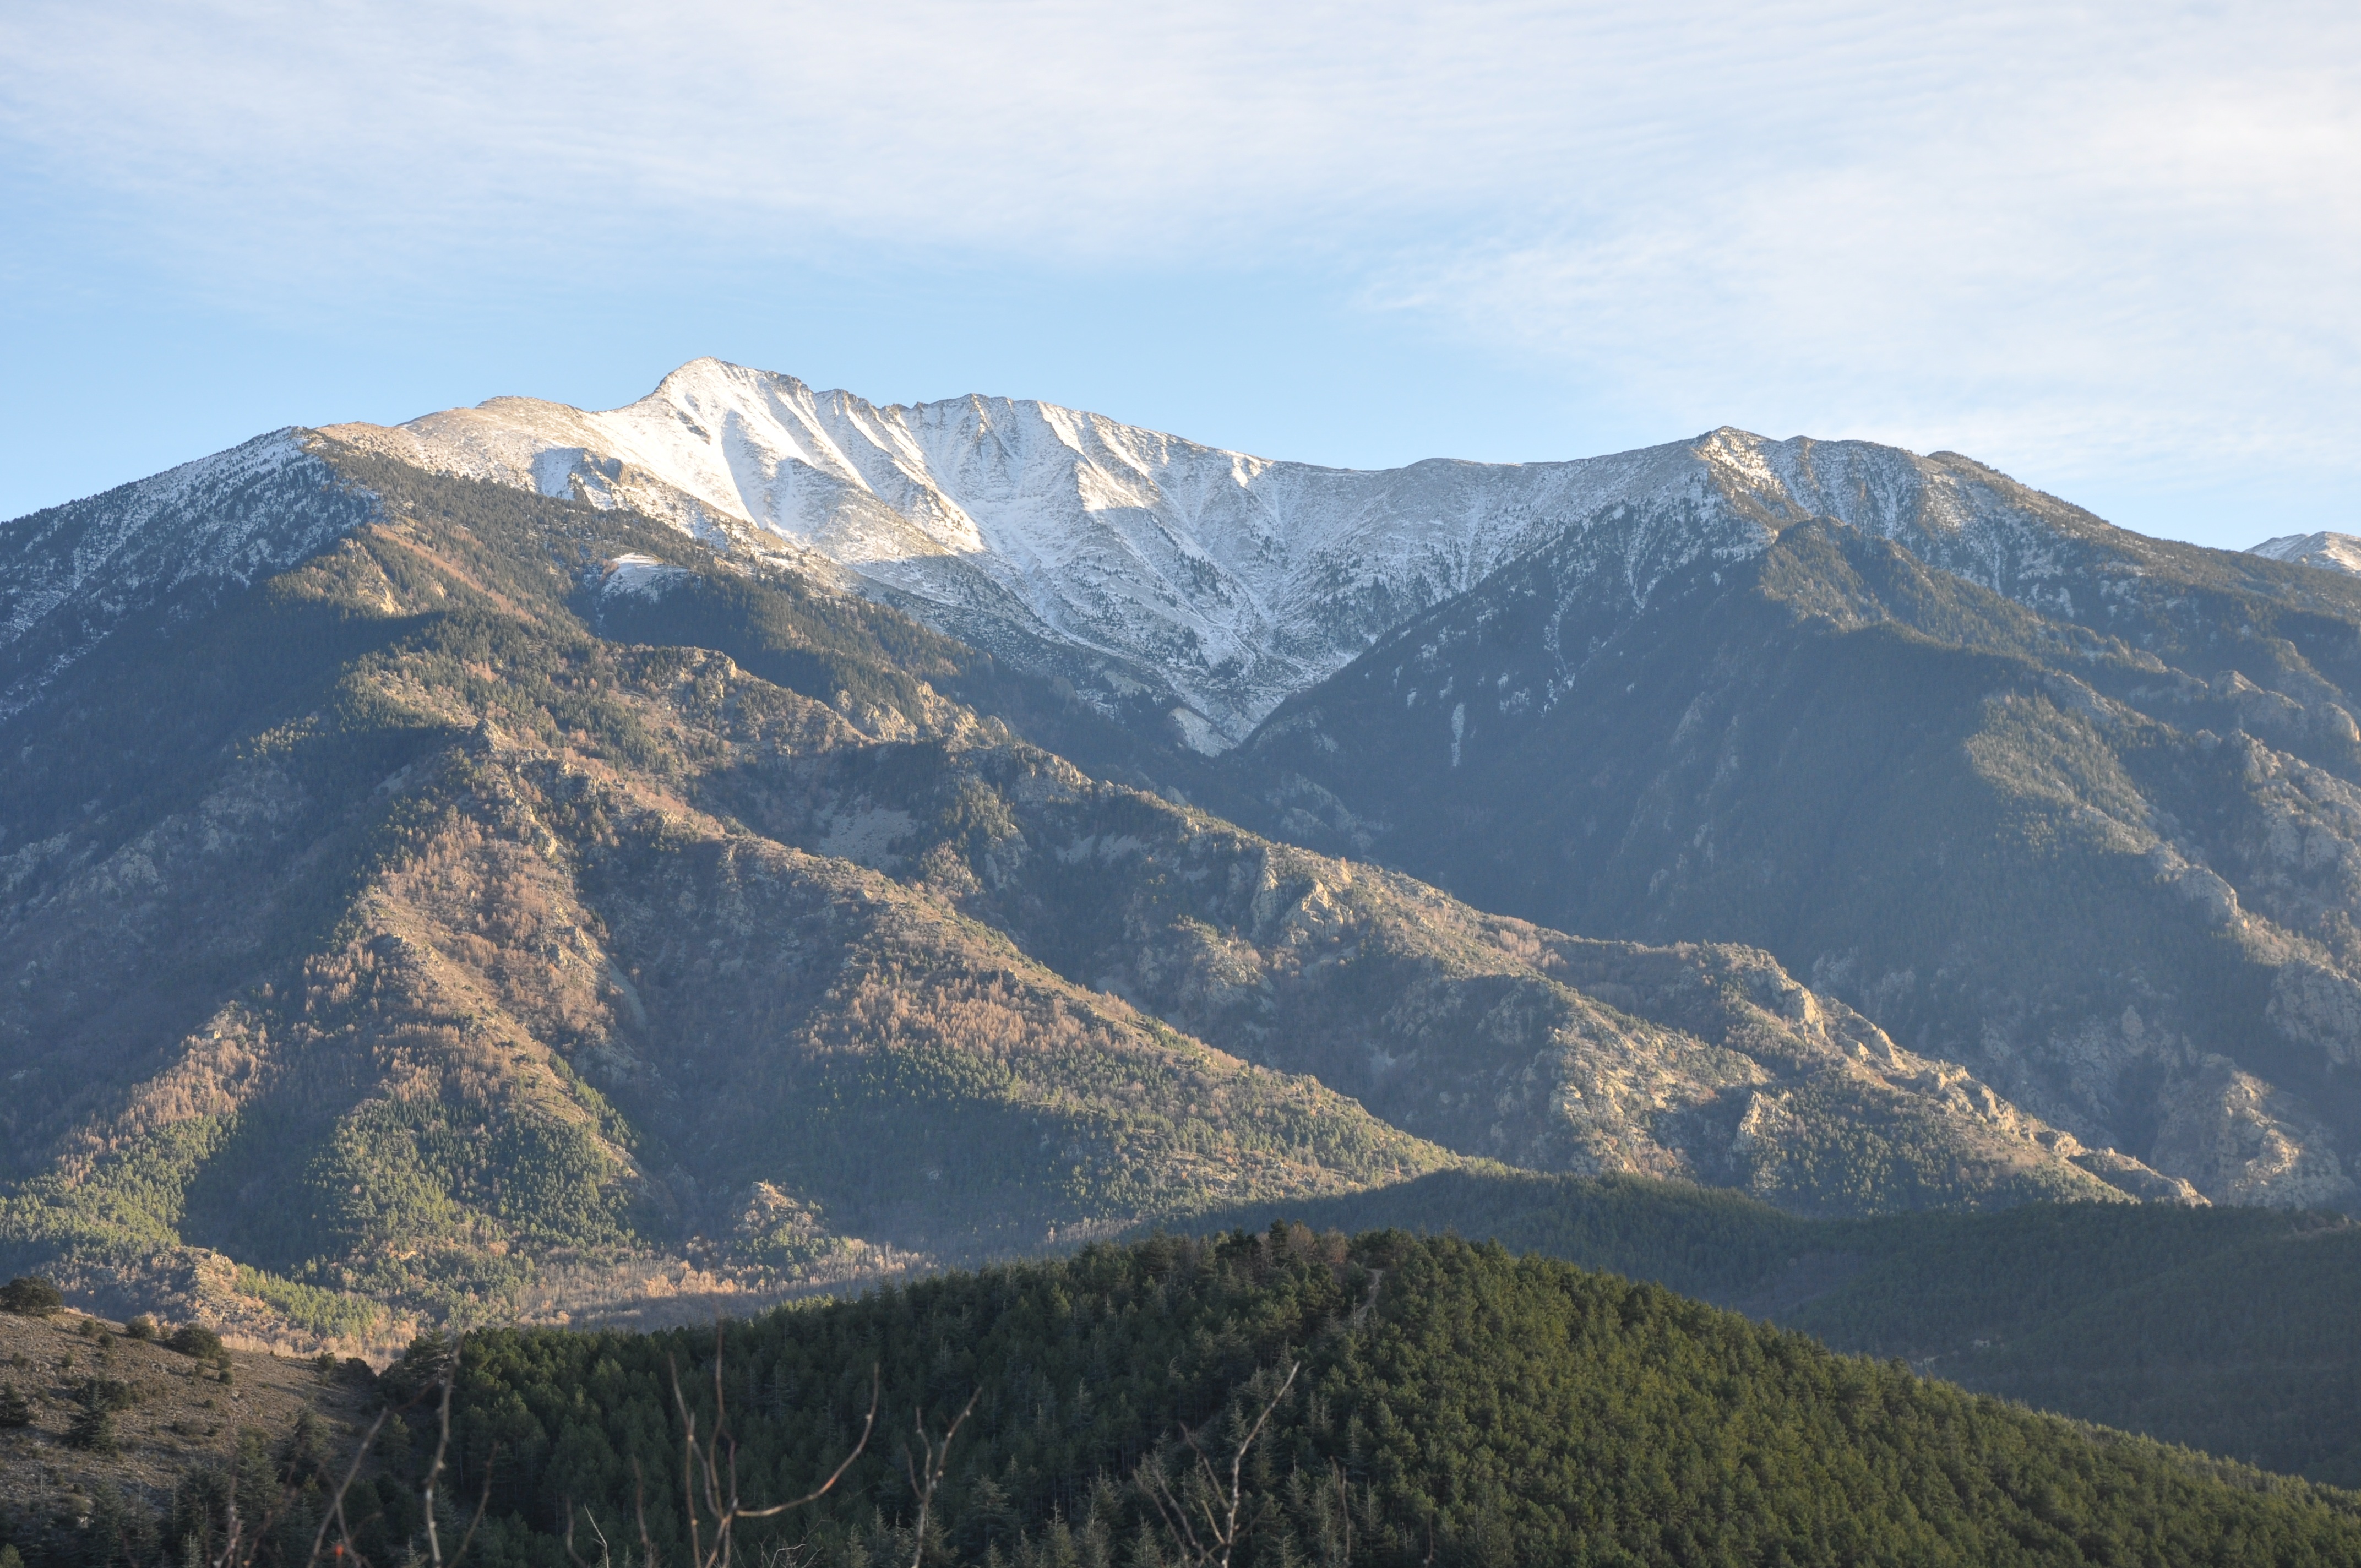
landscape, nature, wilderness, mountain, snow, hill, adventure, mountain range, ridge, summit, mountains, alps, plateau, fell, pyrenees, canigou, landform, mountain pass, geographical feature, mountainous landforms